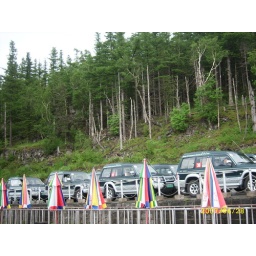
just at the changing stop to go to the highest peak of mountain Changbai by cross-country car